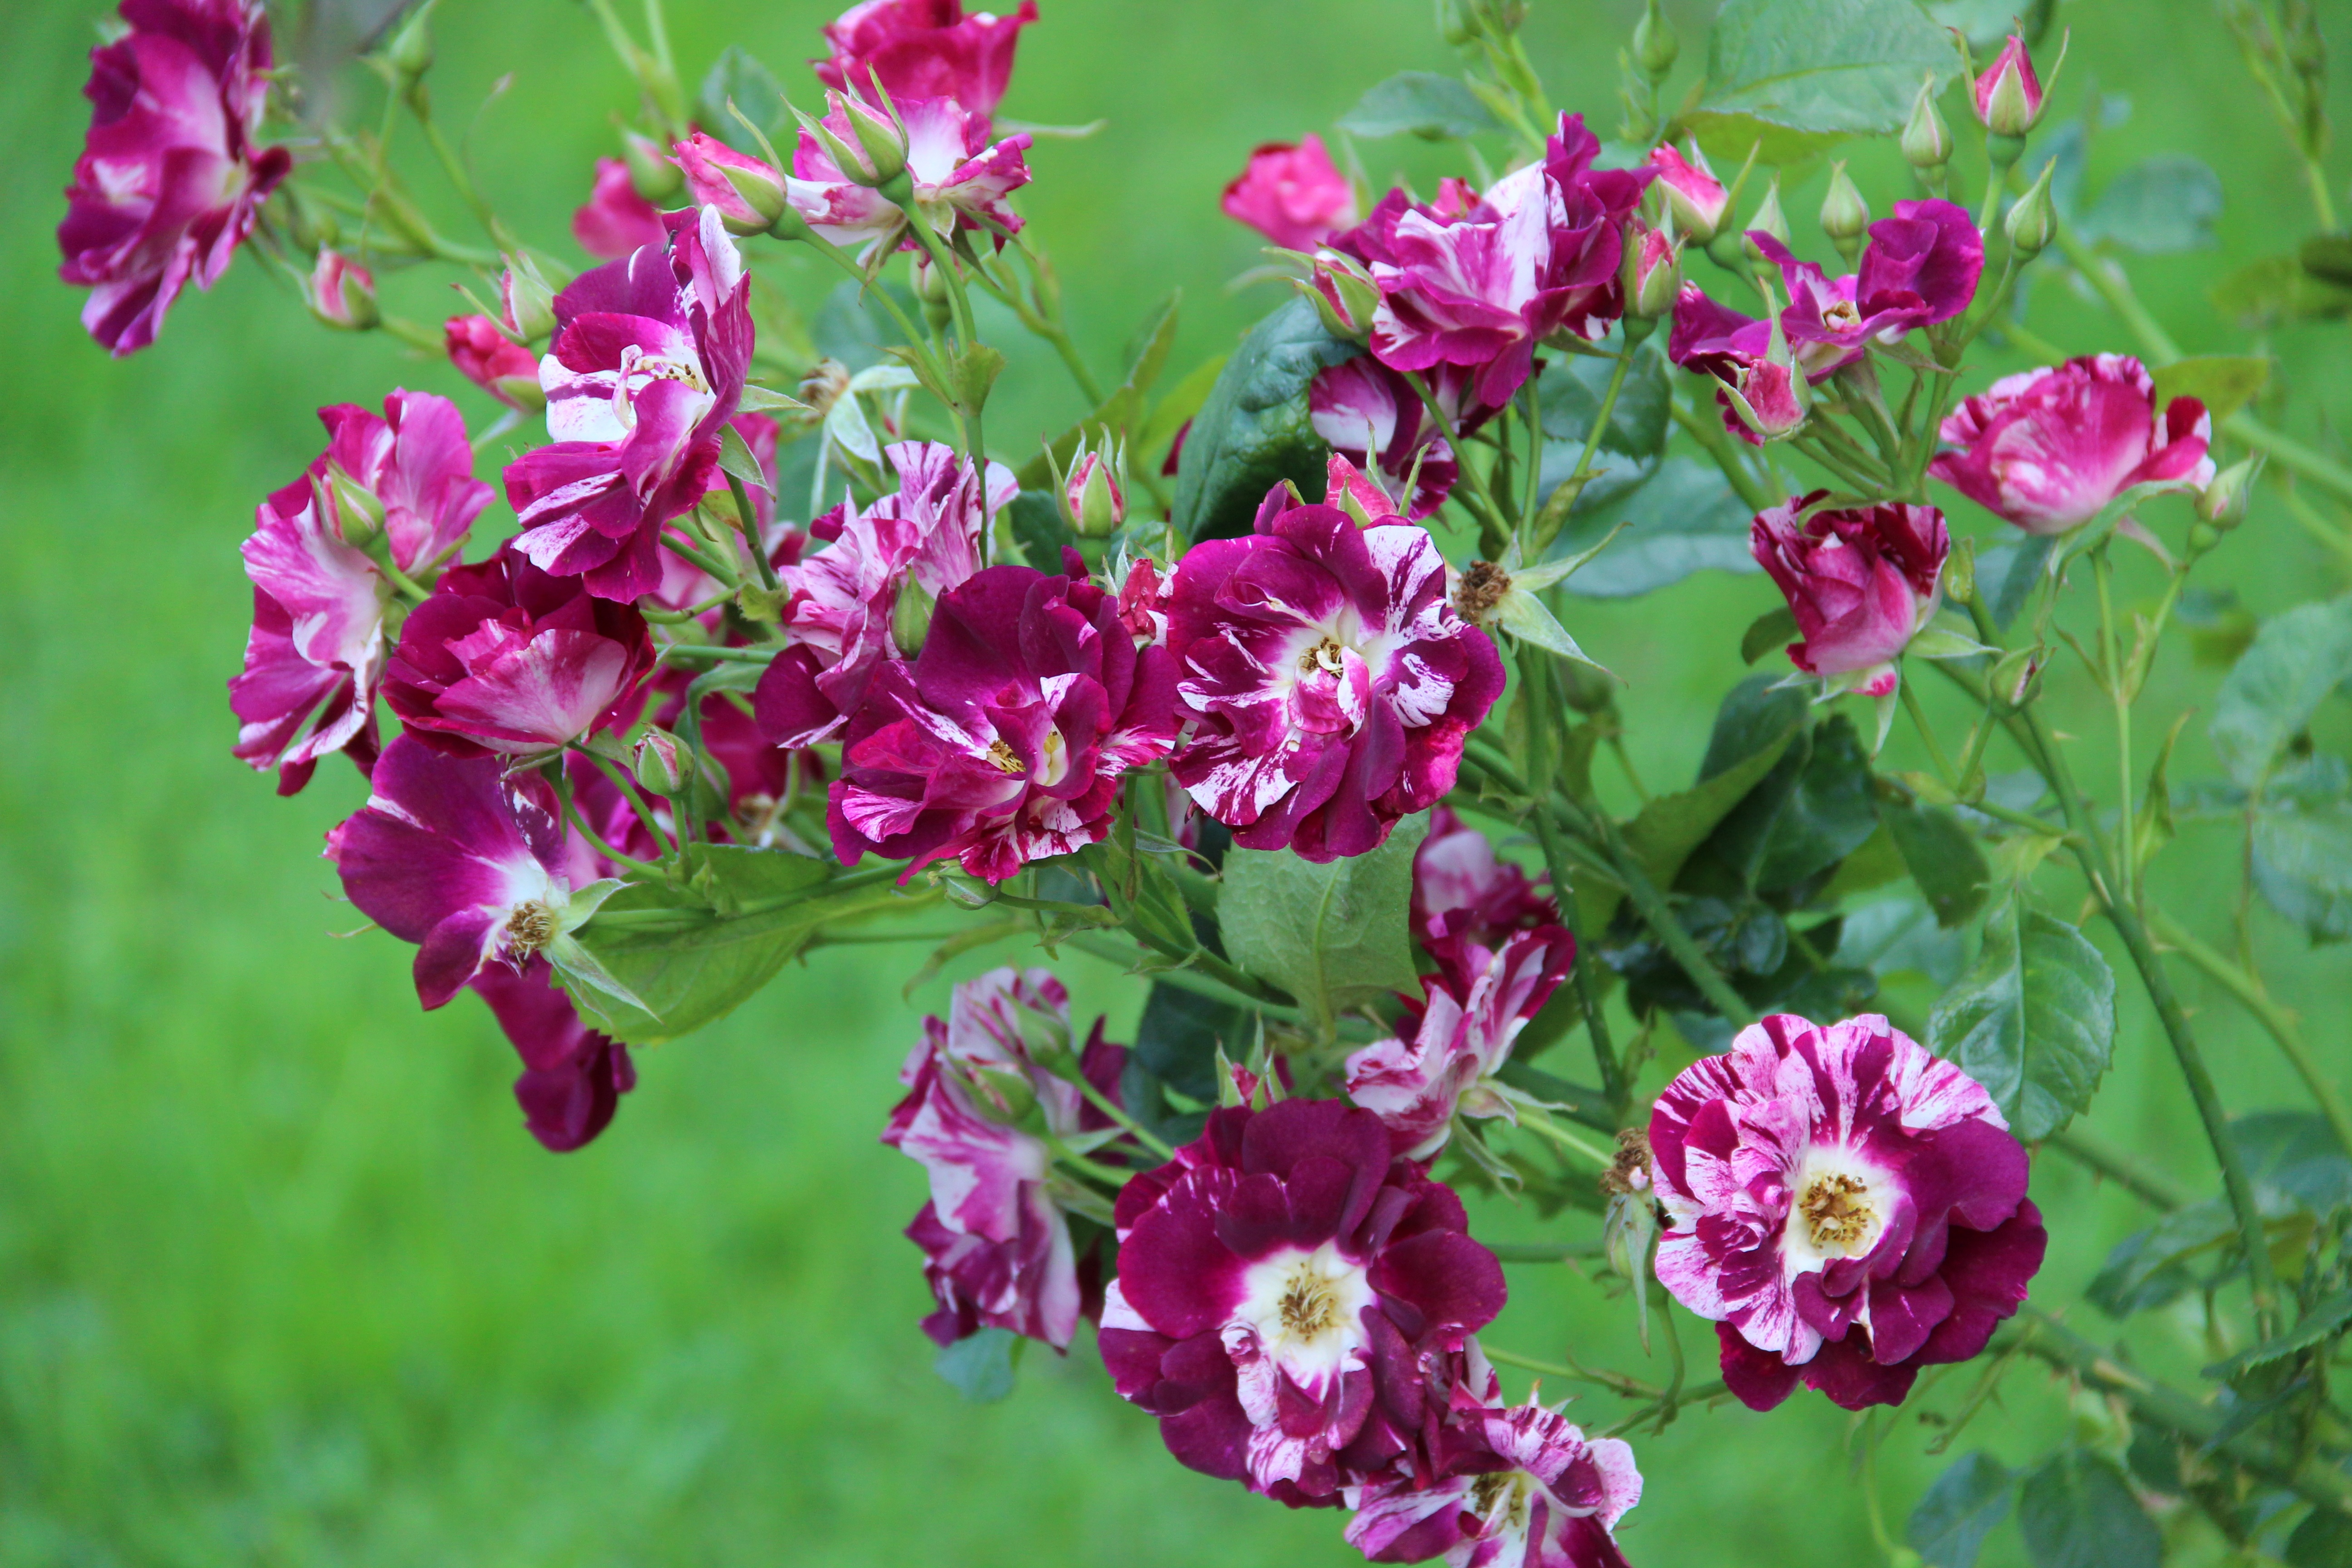
nature, blossom, plant, flower, summer, botany, garden, flora, wildflower, flowers, roses, shrub, beautiful, irina, rose garden, summer flowers, flowering plant, annual plant, land plant, everlasting sweet pea